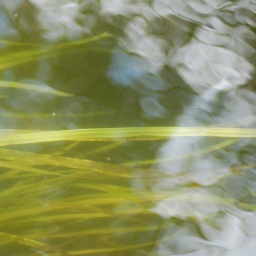
I love the burst of blue from the sky in this photo